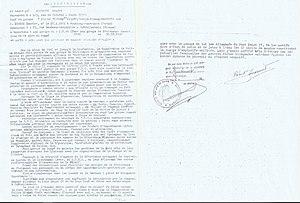
Attestation du Capitaine Robert Guionnet (GR16P 280519) en faveur de Charles Bichat (GR16P 58444)
Charles Bichat, né le 27 avril 1901 à Fontenay-sous-Bois et mort le 22 janvier 1964 à Poitiers, est un commissaire de police et résistant français.